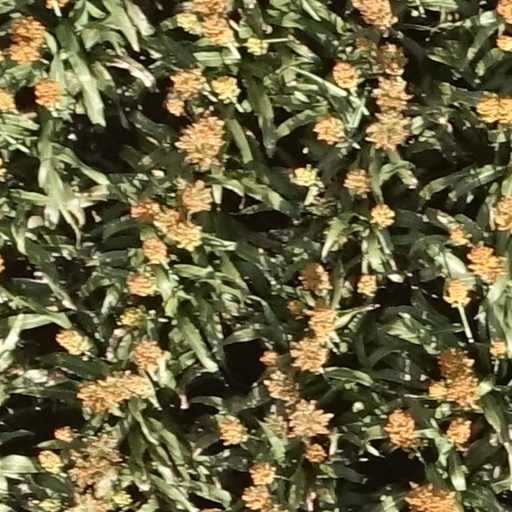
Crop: sorghum